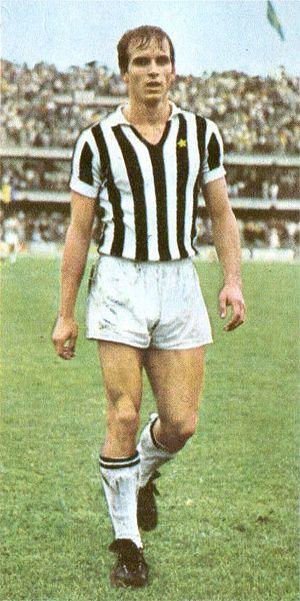
Gianluigi Roveta est un joueur de football italien, qui évoluait au poste de défenseur.